Ascalon

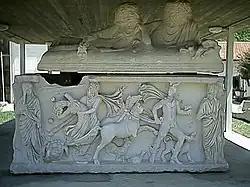
Roman sarcophagus in Ashkelon

By 63 BCE, Roman general Pompey conquered the territories of the Hasmonean Kingdom, bringing the region under Roman control for nearly seven centuries. Pompey granted freedom to the Hellenistic cities and incorporated them into Province of Syria. Ascalon, however, was recognized as "civitas libera et immunis," a free and exempt city. This status allowed it to retain autonomy over its internal affairs, including the authority to establish local laws. Ascalon was also exempt from hosting Roman soldiers and statesmen, and possibly paying taxes, though the latter remains uncertain. Nevertheless, the city was subject to Roman authority in foreign affairs and was obligated to provide military recruits when required.